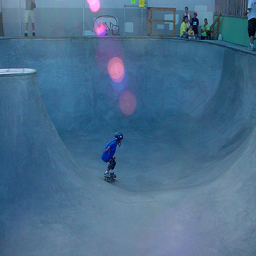
A child on a skateboard in a pool.
A young skateboarder skating at an indoor park
A kid skating on a skate board at a skate park
A young man riding a skateboard in a cement skate park.
A child is rollerblading in an indoor half-pipe.